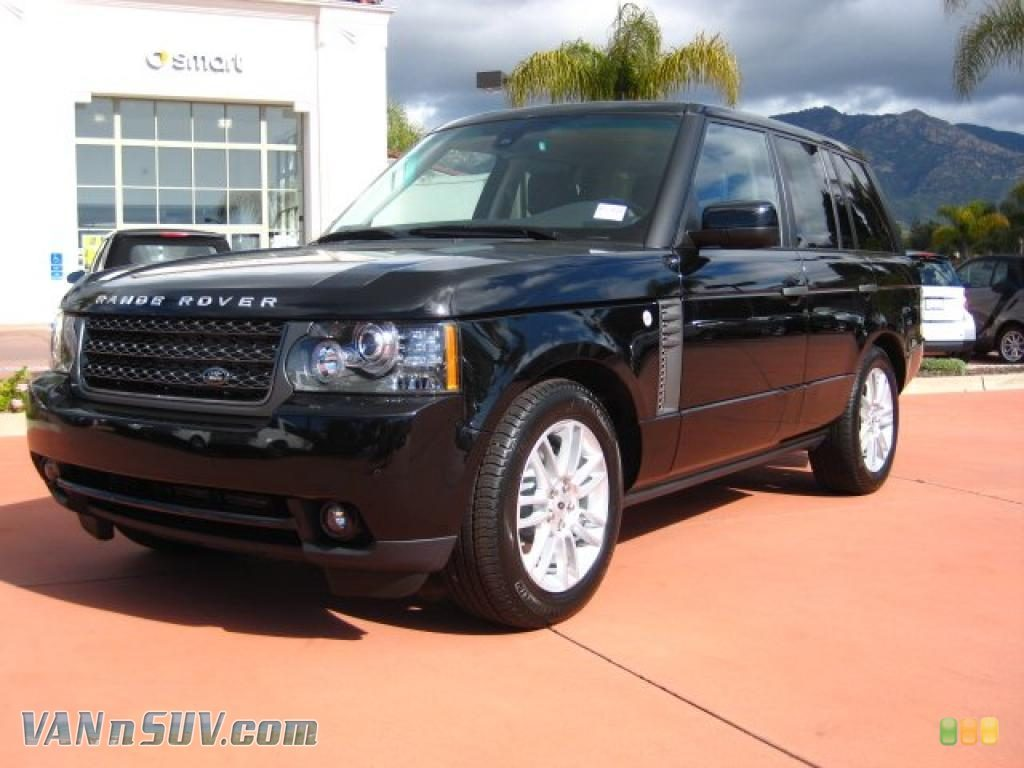
Car model: 2012 Land Rover Range Rover SUV